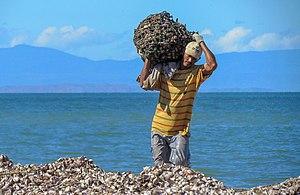
Pêcheur de Arca zebra à la fin de la journée de travail, l'île de Margarita, Venezuela